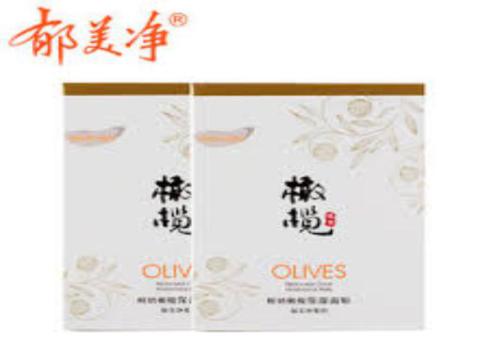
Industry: Necessities